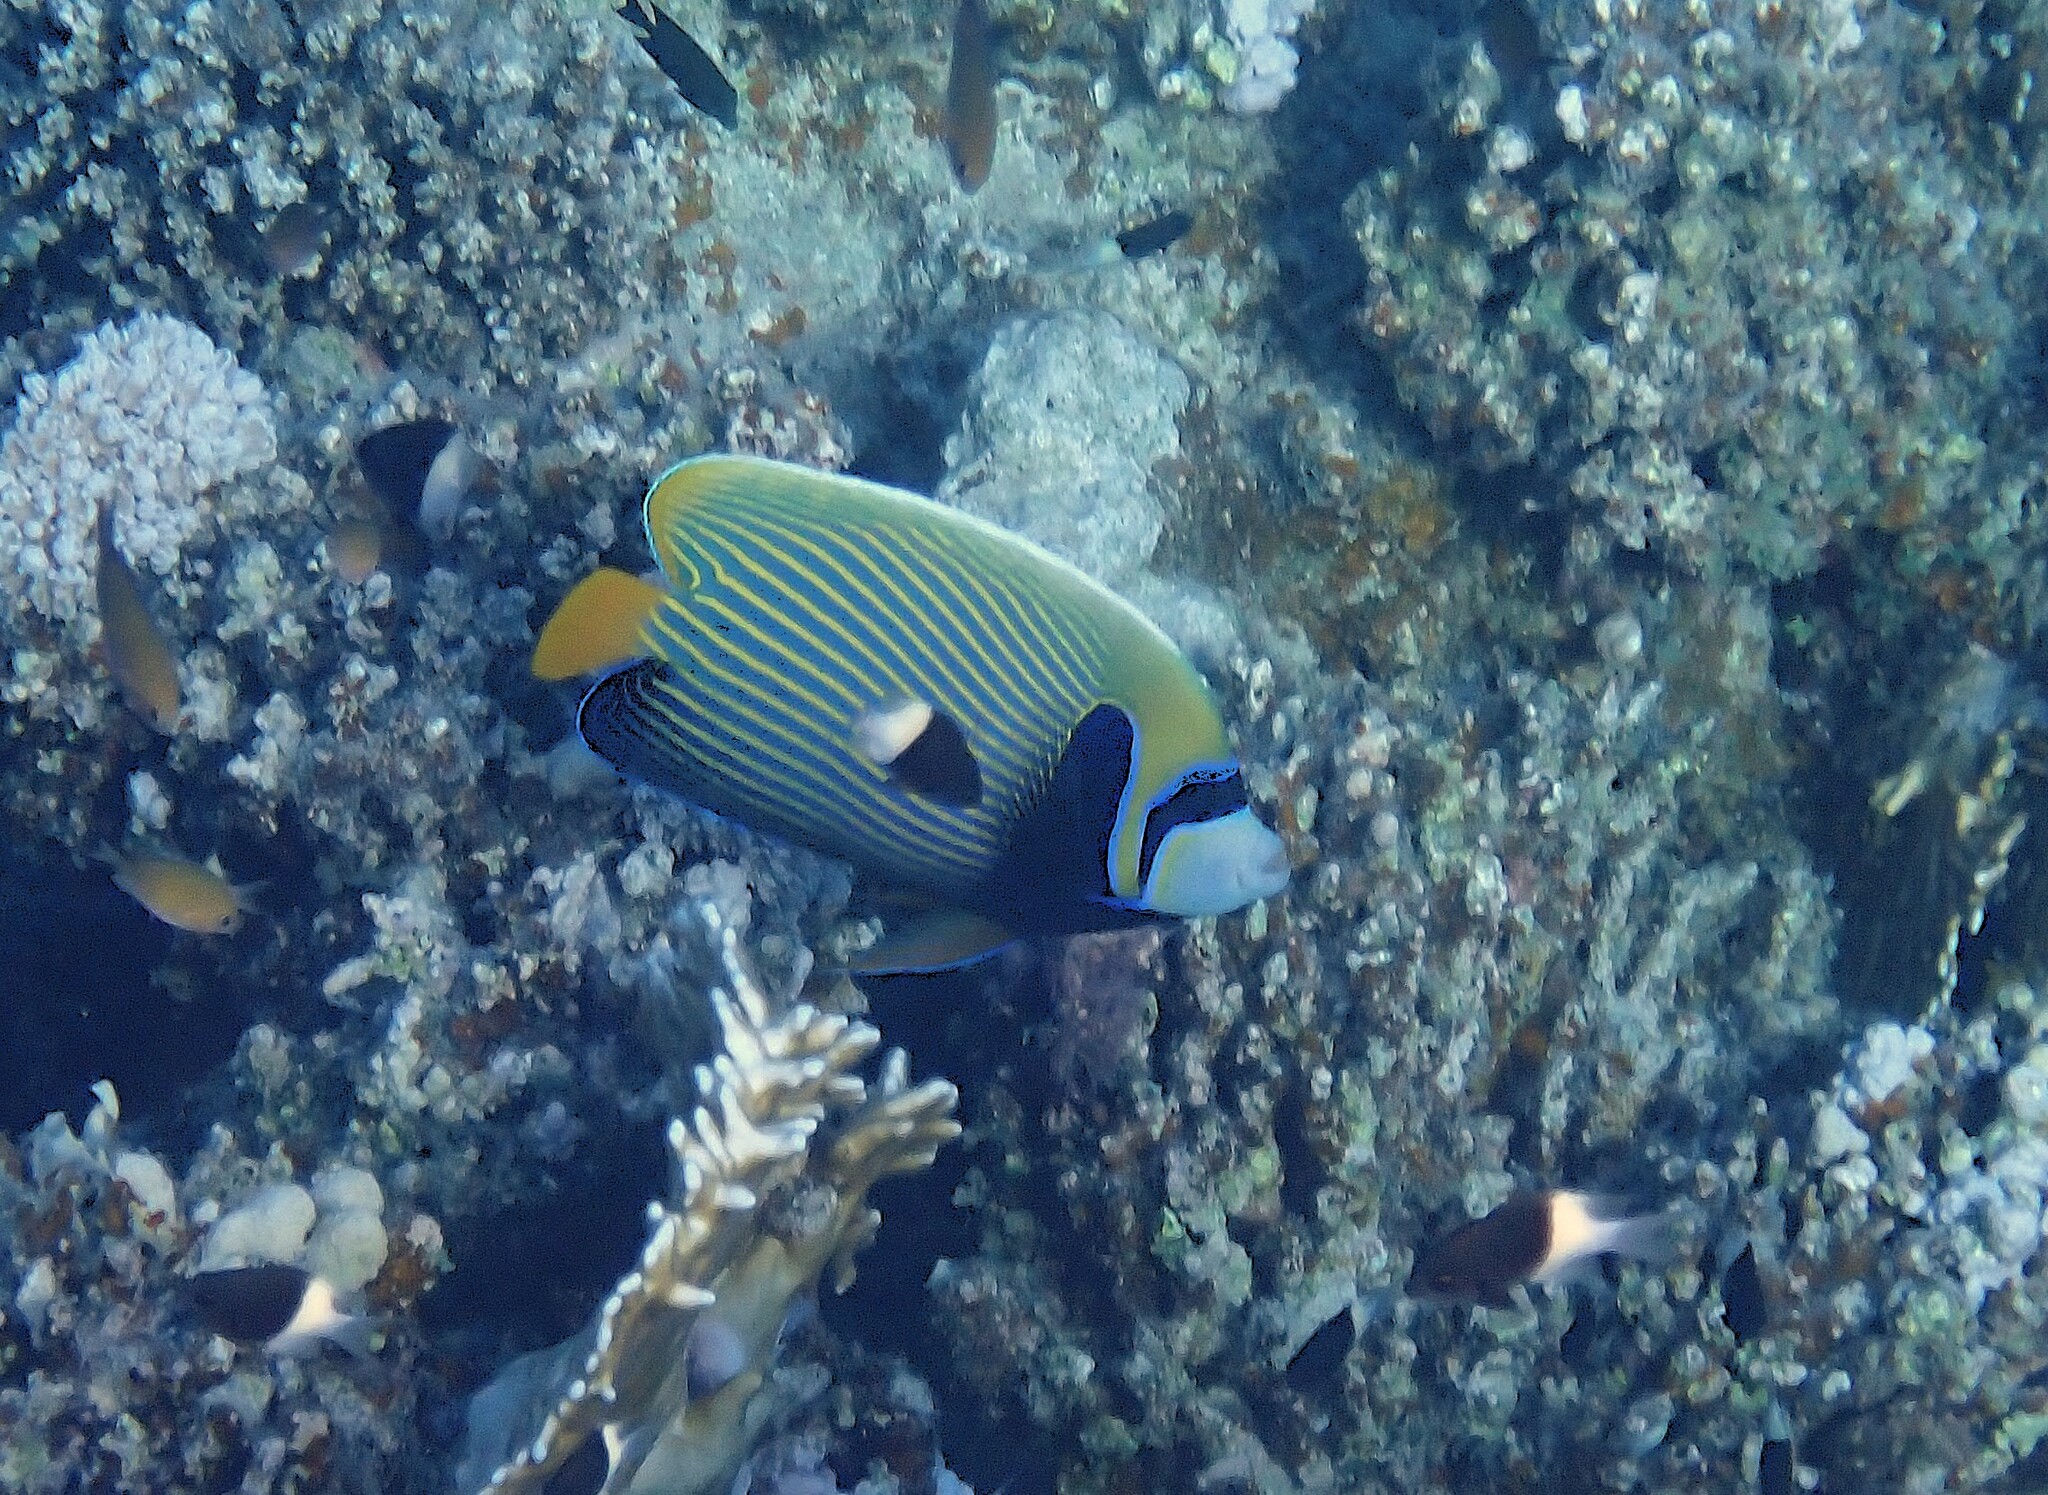
Pomacanthus imperator (Emperor Angelfish)